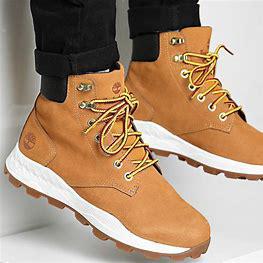
Brand: Timberland
Model: 6 Inch Nubuck